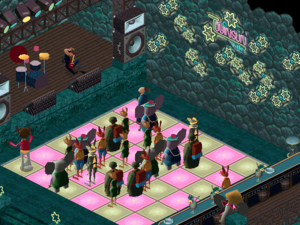
Little Big Adventure, communément abrégé LBA1 et distribué sous le titre Relentless: Twinsen's Adventure dans les pays anglophones, est un jeu vidéo développé par le studio français Adeline Software International, sorti en 1994 sur MS-DOS, puis en 1997 sur PlayStation. À partir de 2011, le jeu a été rendu compatible avec les versions modernes de Windows et Mac OS par GOG.com, avant de connaître en 2014 un portage réalisé par DotEmu pour appareils mobiles fonctionnant sous Androïd et iOS.